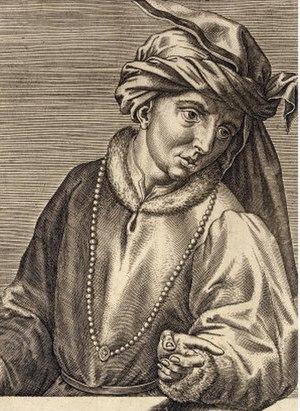
Dominique Lampson, ou Dominicus Lampsonius, est un humaniste, poète et artiste né à Bruges en 1532 et mort à Liège en 1599.